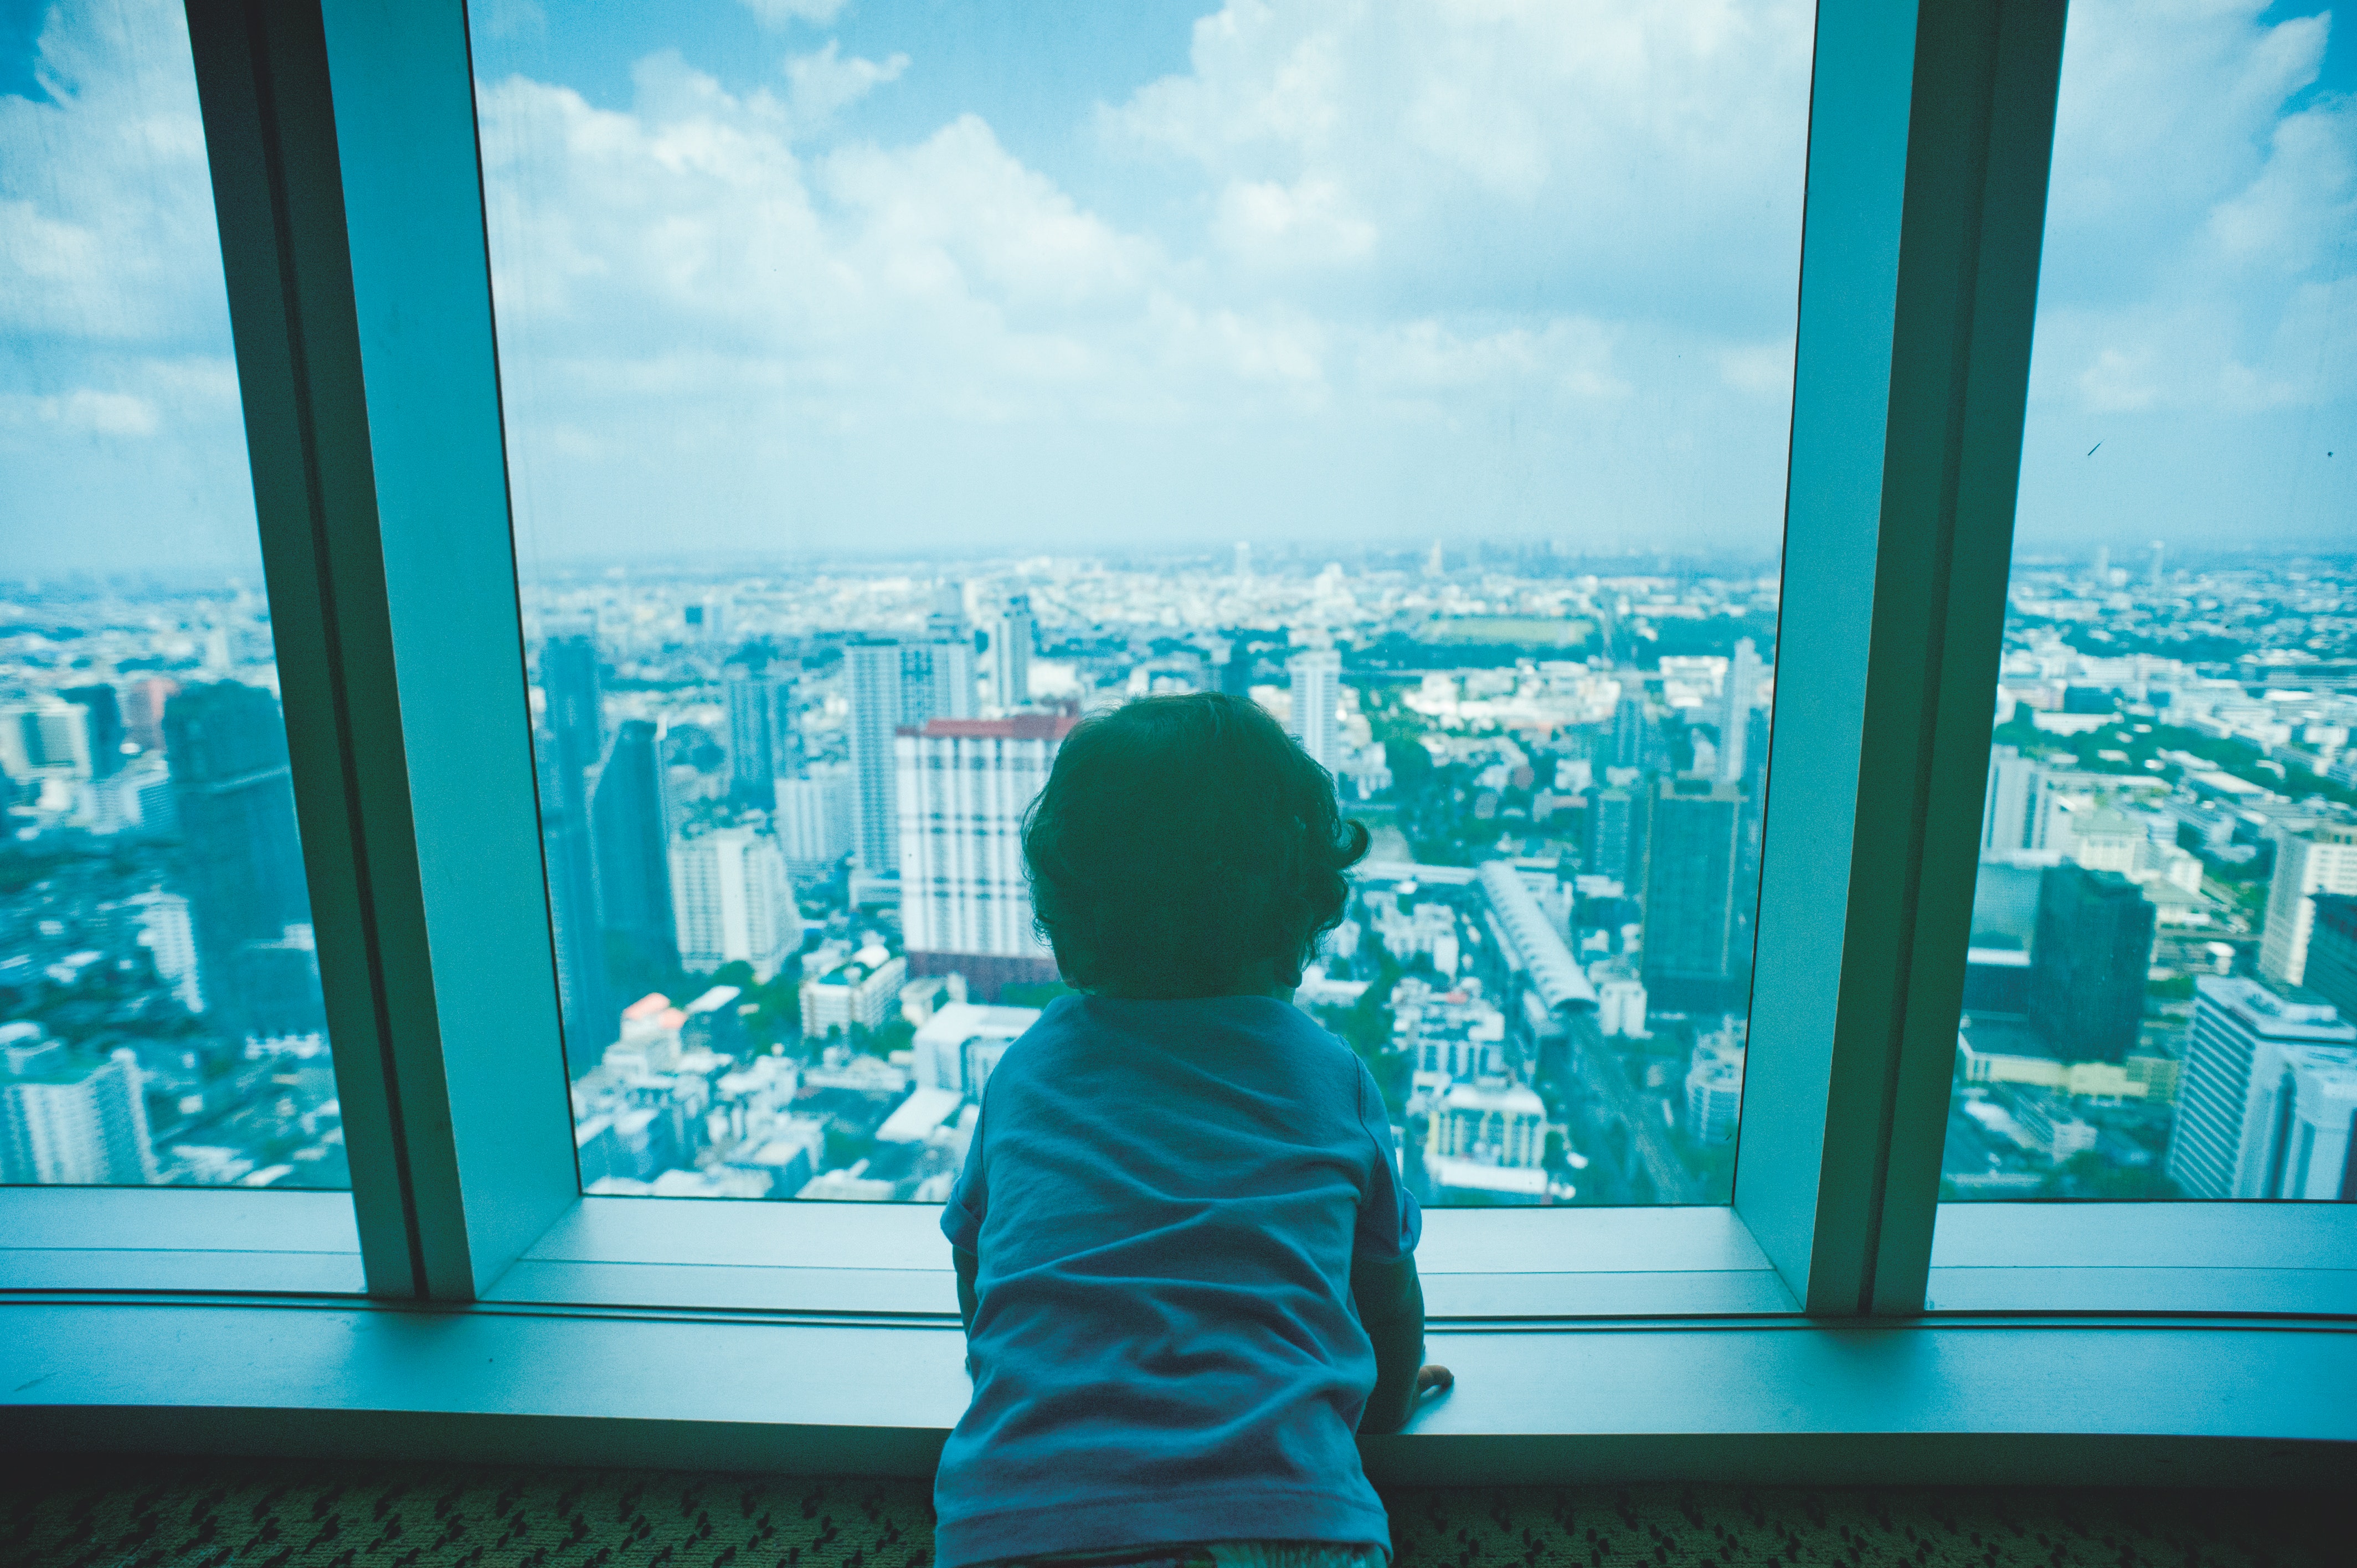
blue, daytime, sky, turquoise, metropolitan area, snapshot, standing, urban area, city, vacation, architecture, tree, tower block, photography, travel, metropolis, window, tourism, cloud, Tints and shades, building, horizon, leisure, cityscape